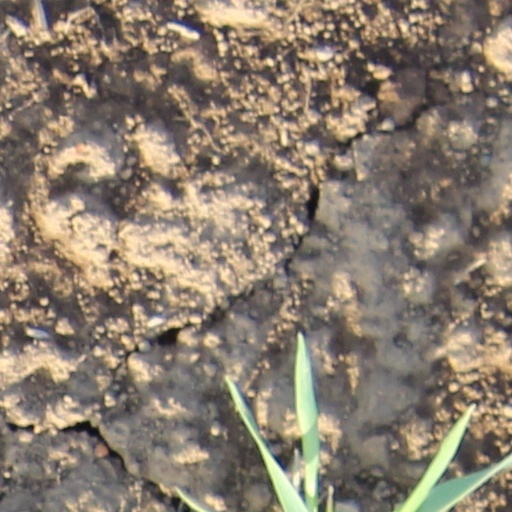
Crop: wheat